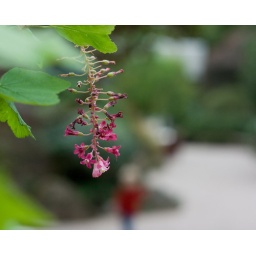
the little blurry red and blue thing is derek, beneath the pink flower.